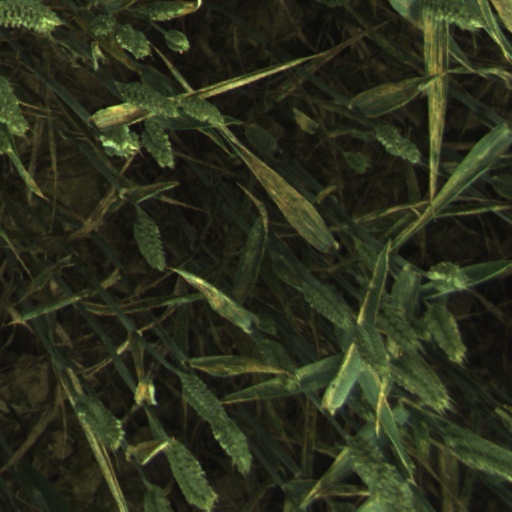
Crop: wheat